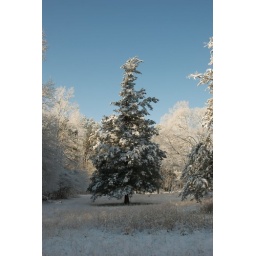
snow covered tree in the field beside our house